Aderbal Freire Filho

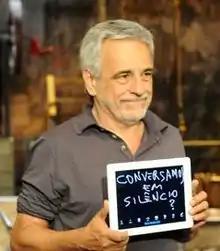
Aderbal in 2014

Aderbal Freire Filho (8 May 1941 – 9 August 2023) was a Brazilian actor, theatrical director and television presenter.